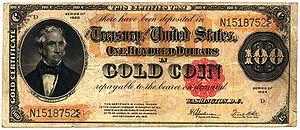
La monnaie de pierre, en yap rai, est une monnaie propre aux îles Yap dans les États fédérés de Micronésie prenant la forme d'une pierre ronde et plate, taillée dans de la calcite, de 4 à 350 cm de diamètre, avec généralement un trou en son centre. Extraite dans des carrières aux Palaos, elle est transportée en bateau ou sur radeau sur plusieurs centaines de kilomètres jusqu'aux îles Yap. Anagumang, personnage légendaire est, dans les récits yapais, à l'origine de la monnaie de pierre et de sa forme rappelant la pleine lune.
L’étalon-or est un système monétaire dans lequel l'unité de compte ou étalon monétaire correspond à un poids fixe d'or.